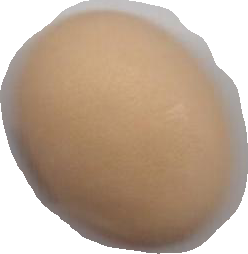
Variety: Anjasmoro